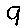
Label: 9